Chimeric RNA

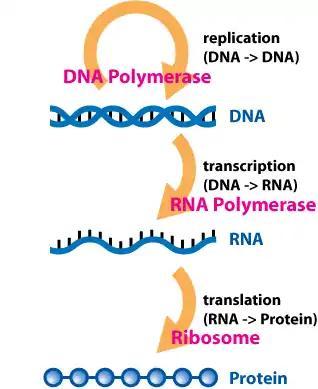
The pathway from DNA to protein expression fundamental to the central dogma of biology.

In 1956, Francis Crick proposed what is now known as the "central dogma" of biology: